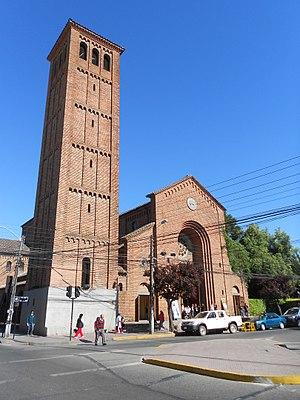
La cathédrale Saint-Ambroise est l'église-cathédrale du diocèse de Linares. Elle a été construite entre 1935 et 1937 et elle est dédiée à saint Ambroise. Elle est inspirée de l'architecture romane lombarde.
Le diocèse de Linares est un siège de l'Église catholique au Chili, suffragant de l'archidiocèse de Santiago du Chili. En 2013, il comptait 294.000 baptisés pour 393.000 habitants. Il est tenu par Mᵍʳ Tomislav Koljatic Maroevic.